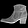
Label: Ankle boot